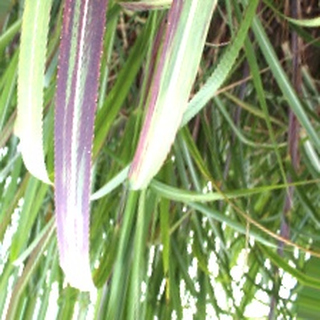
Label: sugarcane_bacterial_blight